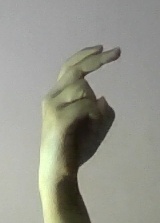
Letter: zay